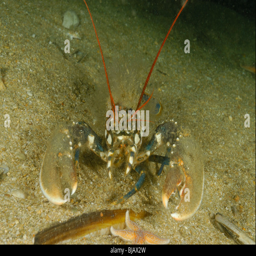
lobster moving on the sand